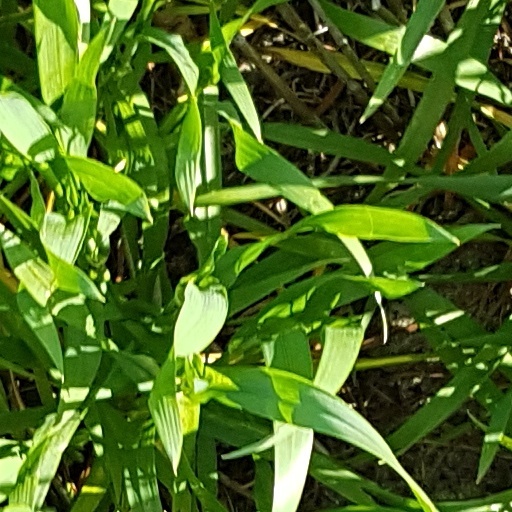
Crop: wheat